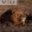
Label: lion